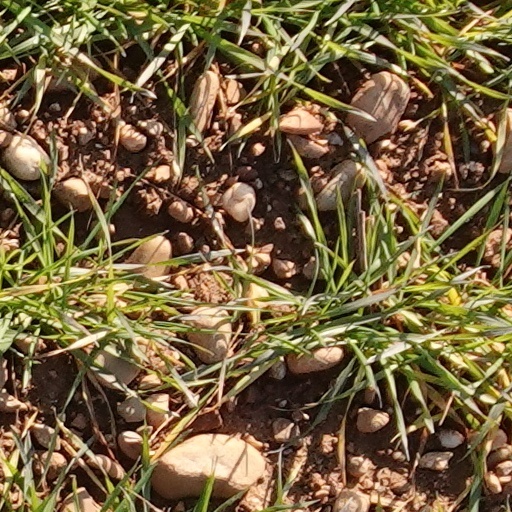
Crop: wheat